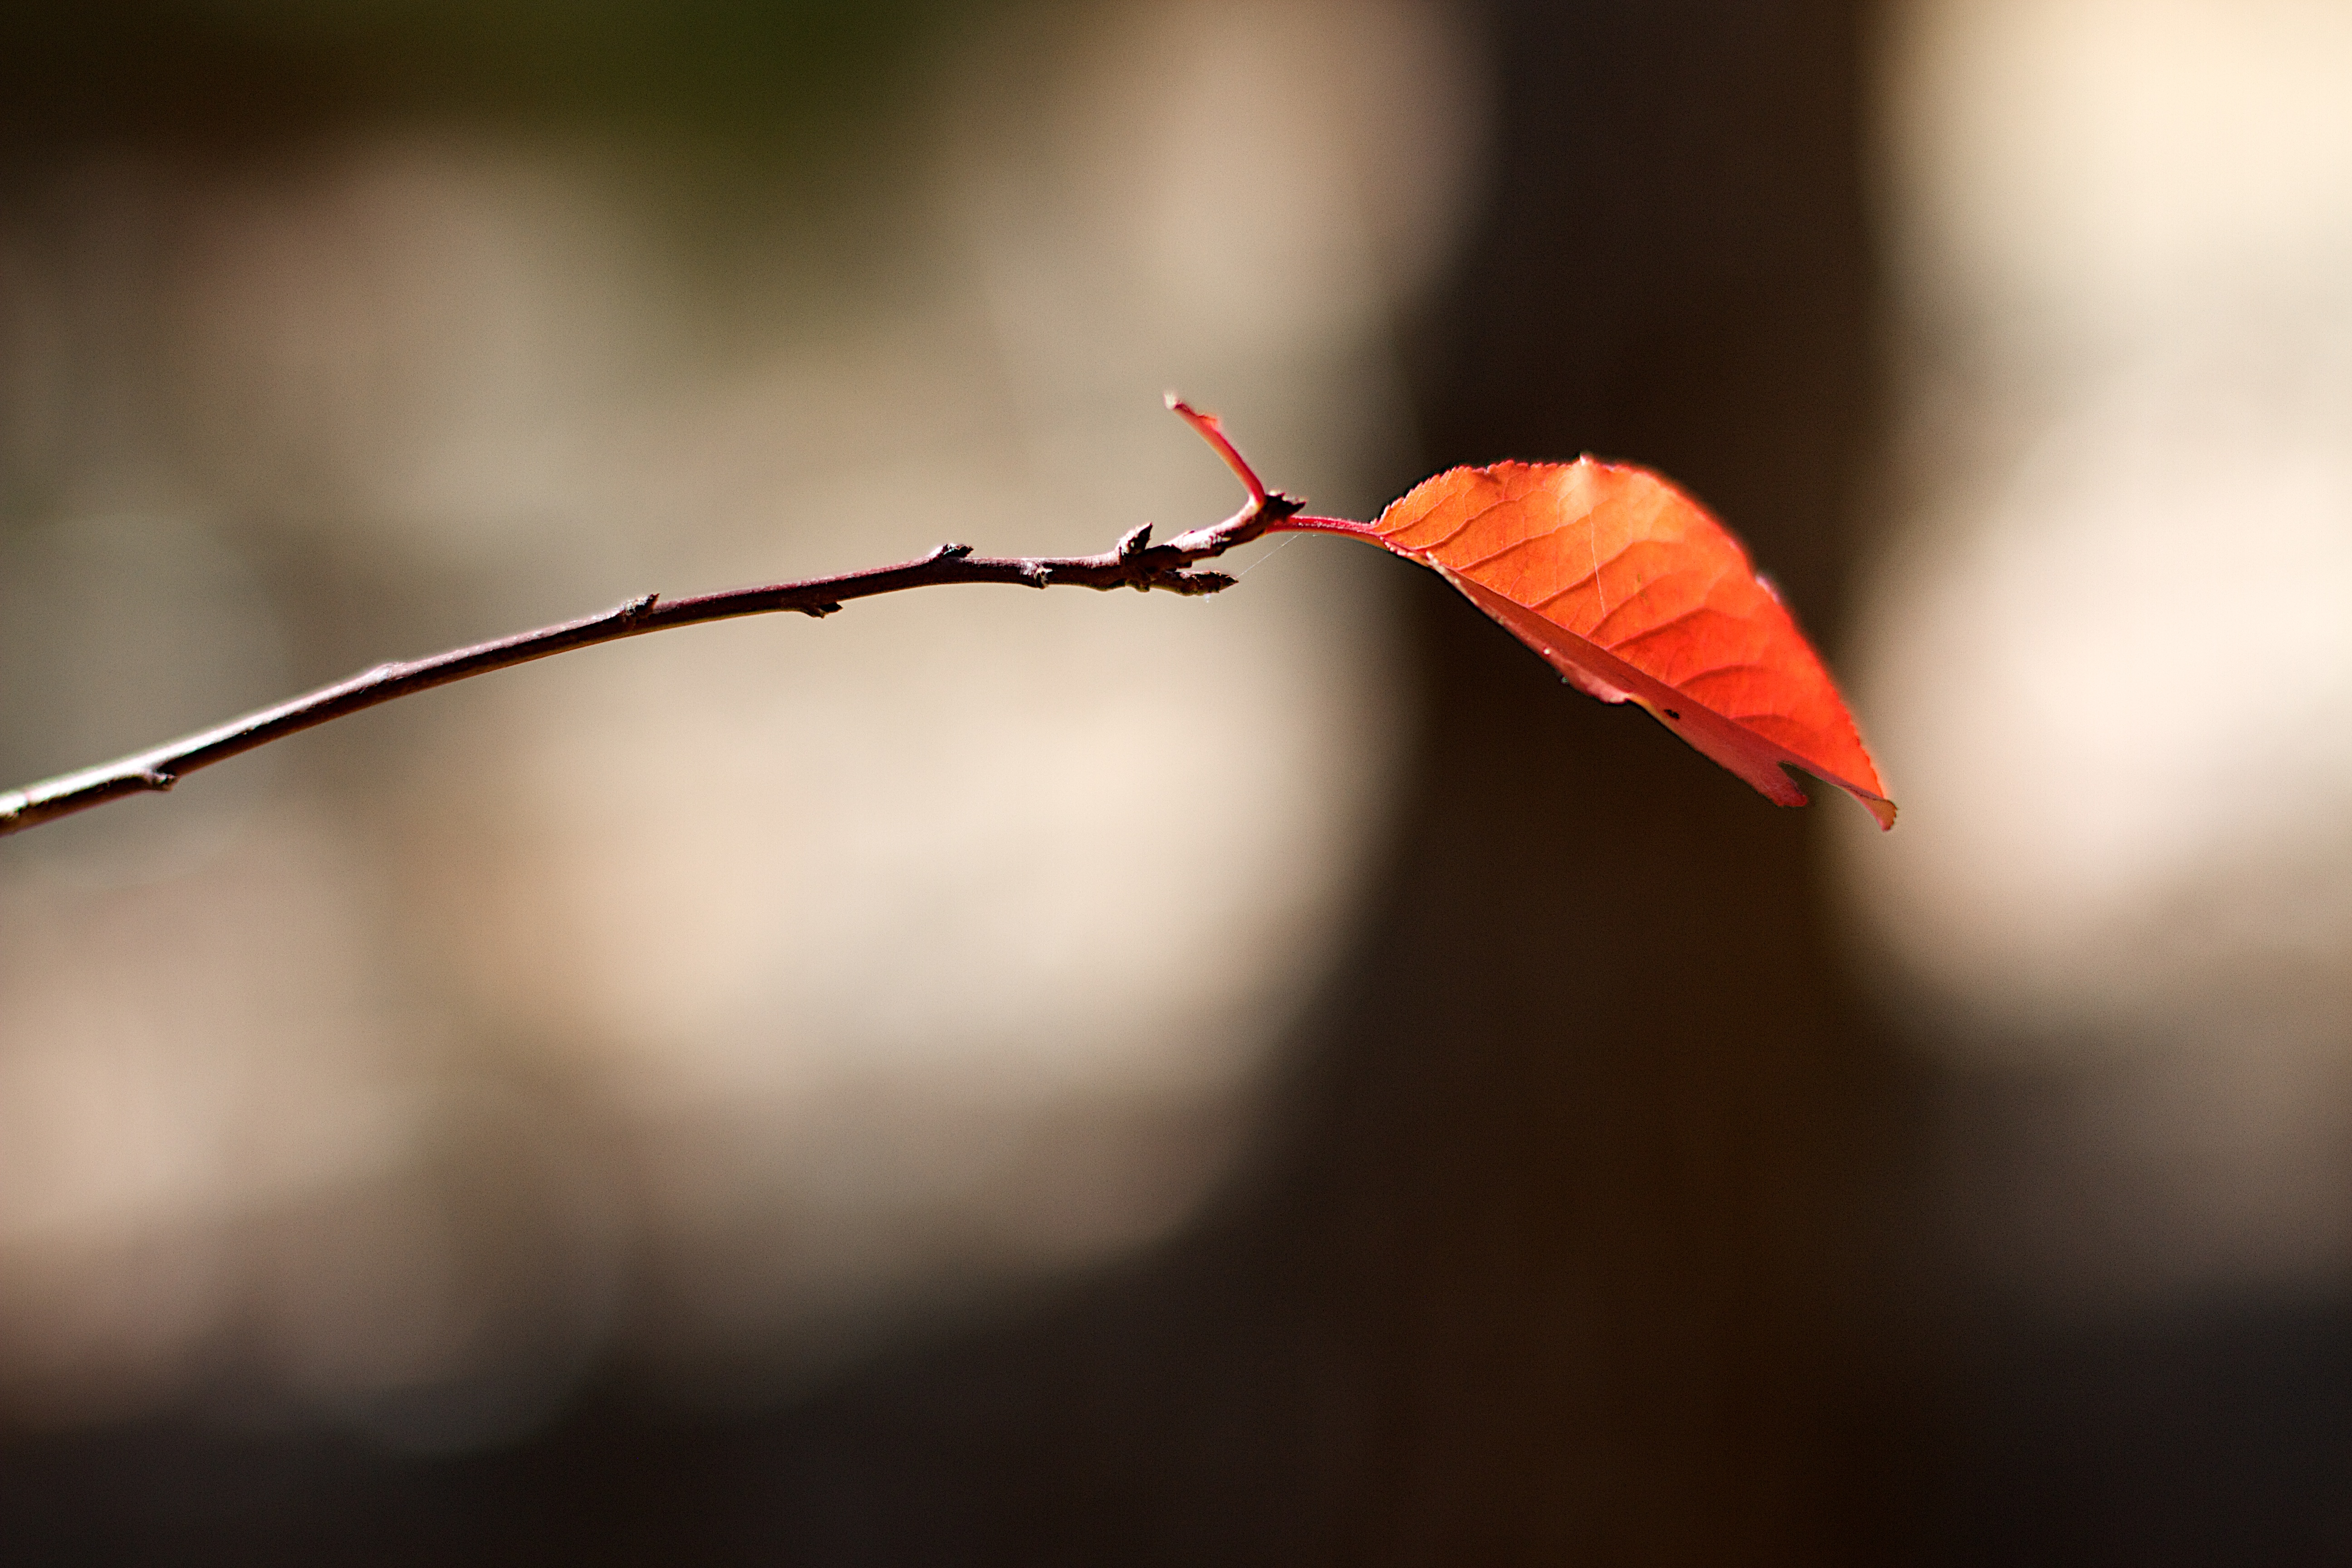
branch, plant, photography, leaf, flower, petal, red, autumn, twig, close up, 2016366, macro photography, plant stem